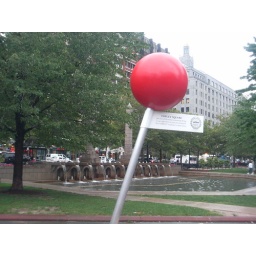
The size of this doesn't bother me - it's the size of the person who put it in the ground :oP